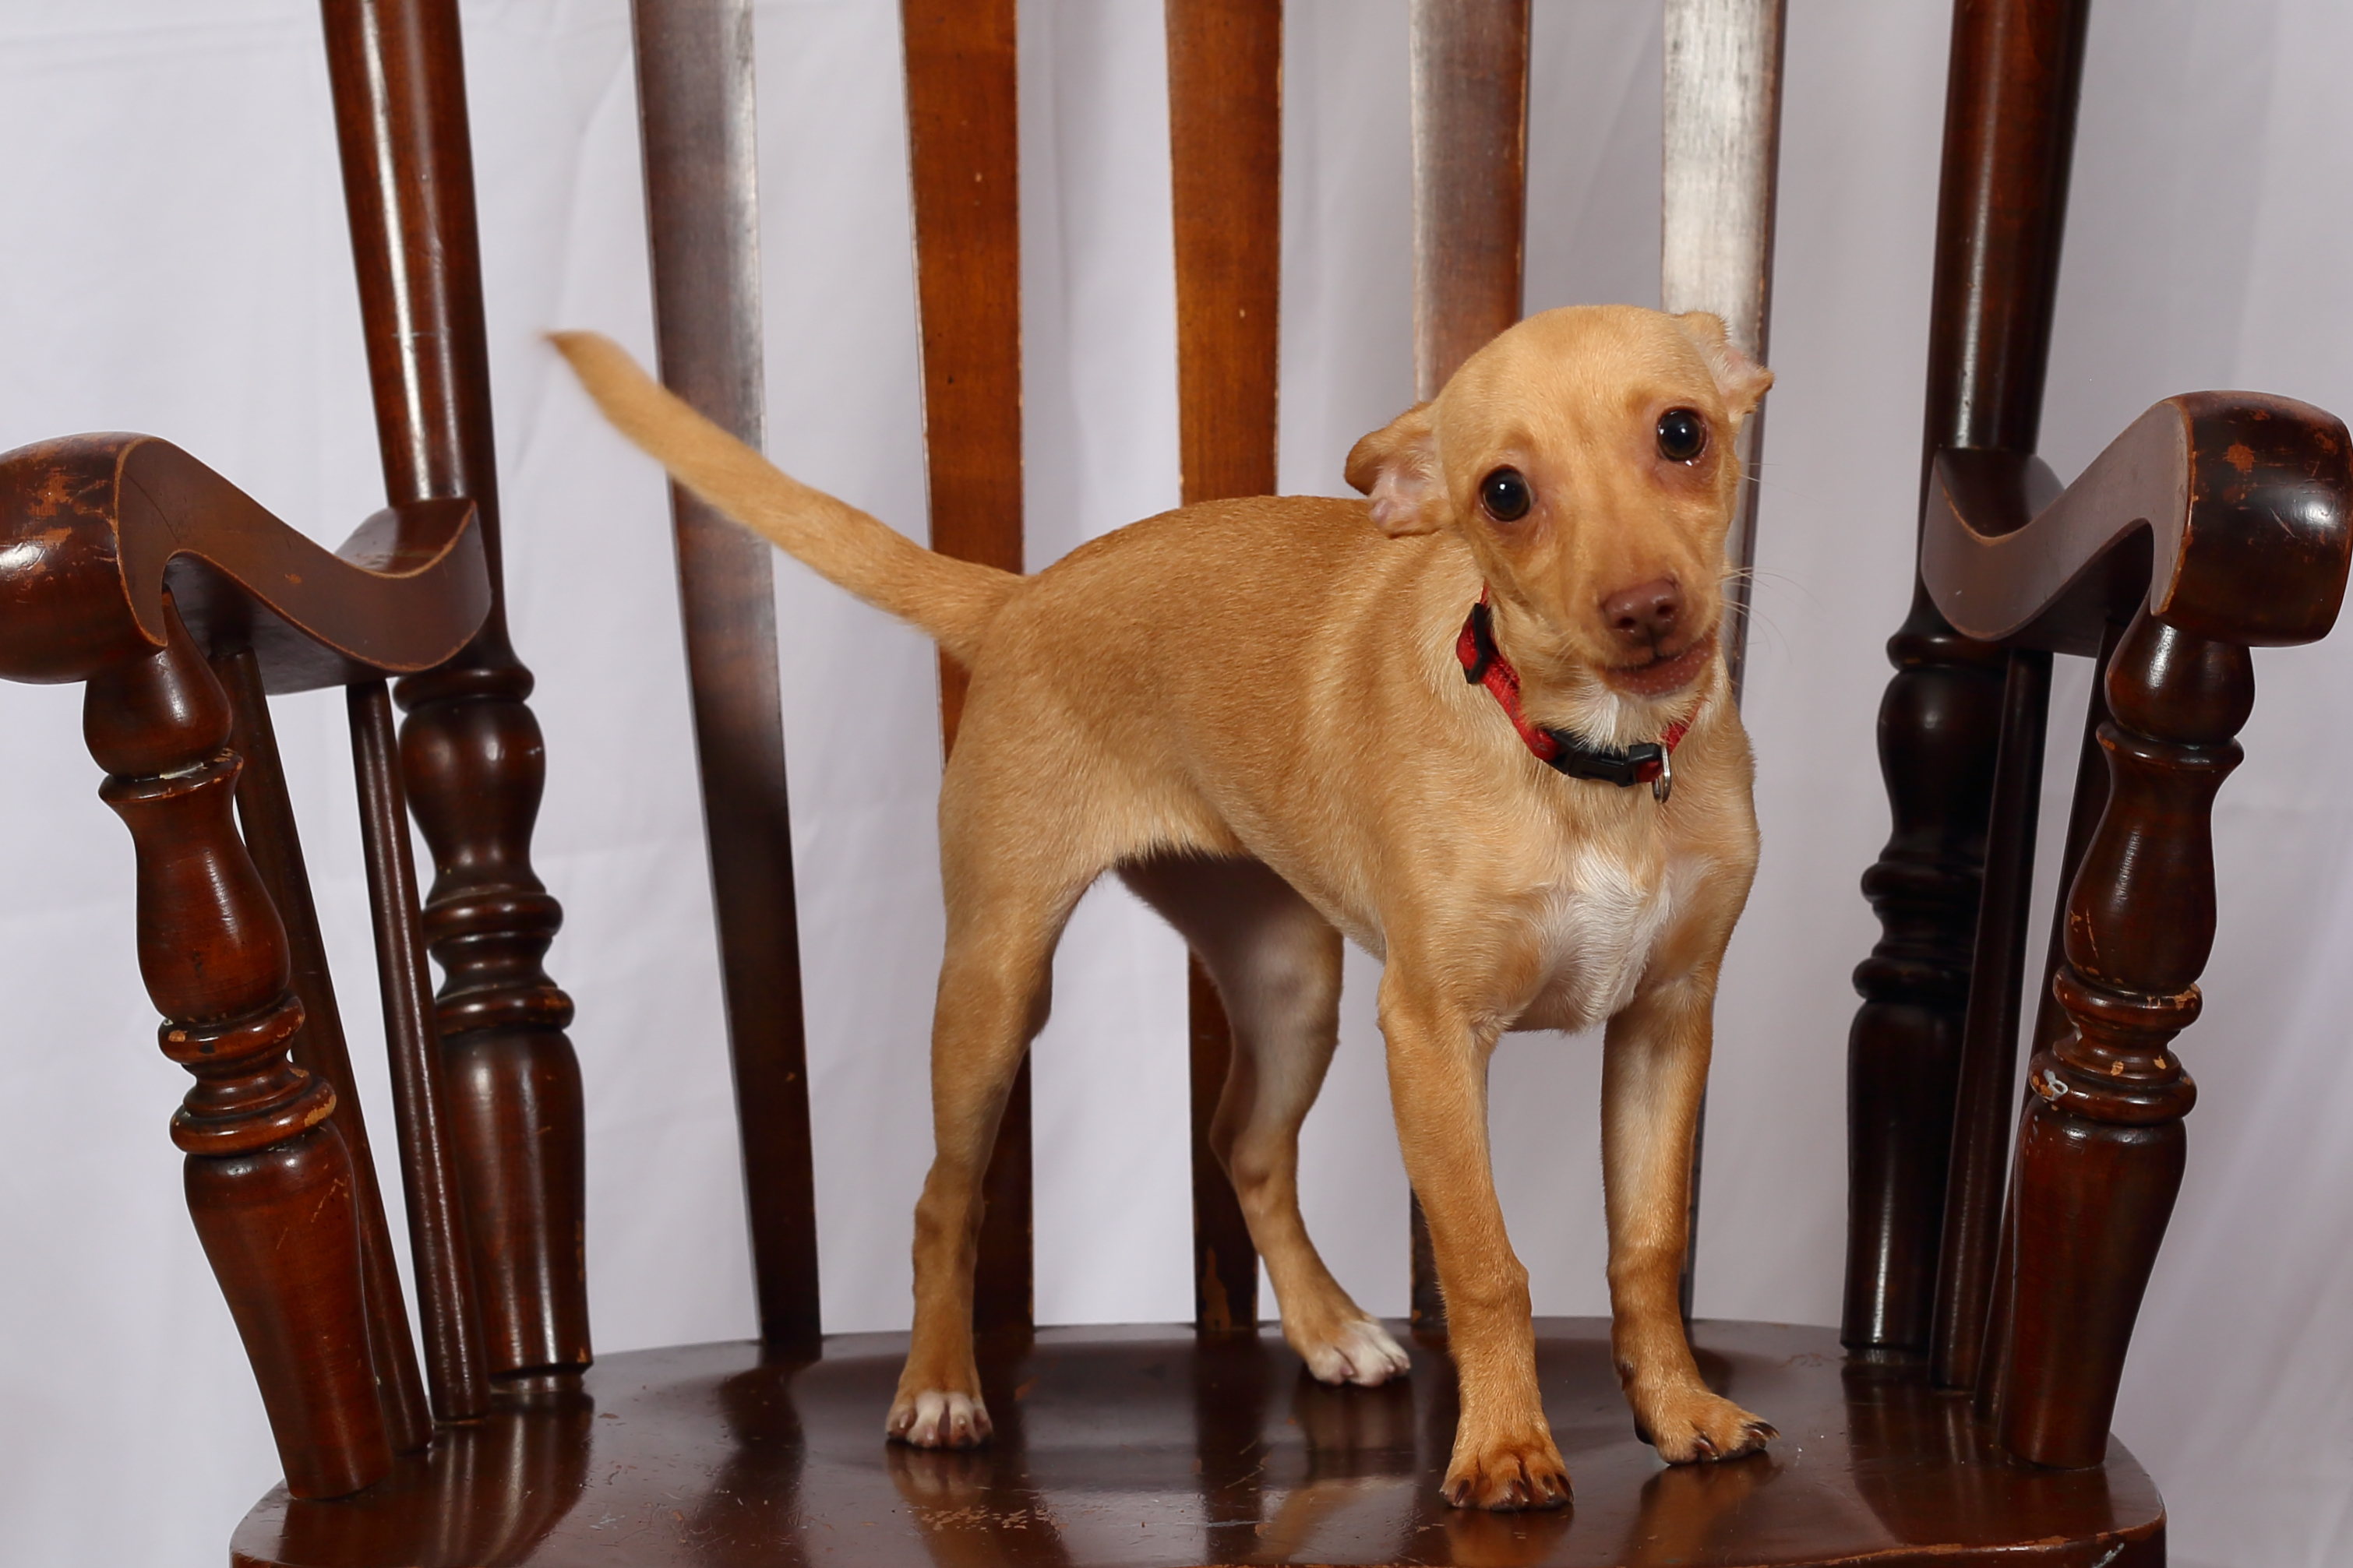
dog, perro, mirada, canidae, dog breed, carnivore, companion dog, wood, sporting group, snout, fawn, rare breed dog, hunting dog, labrador retriever